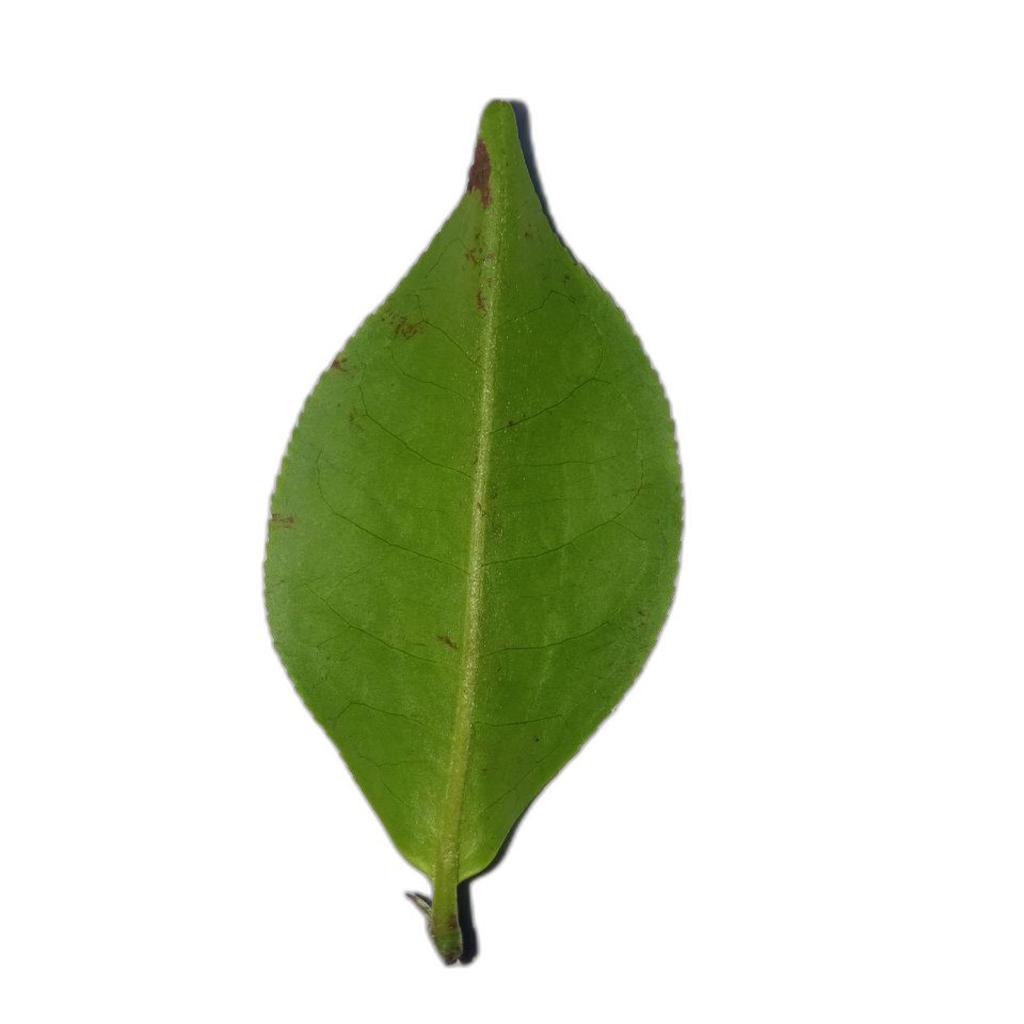
Label: Healthy